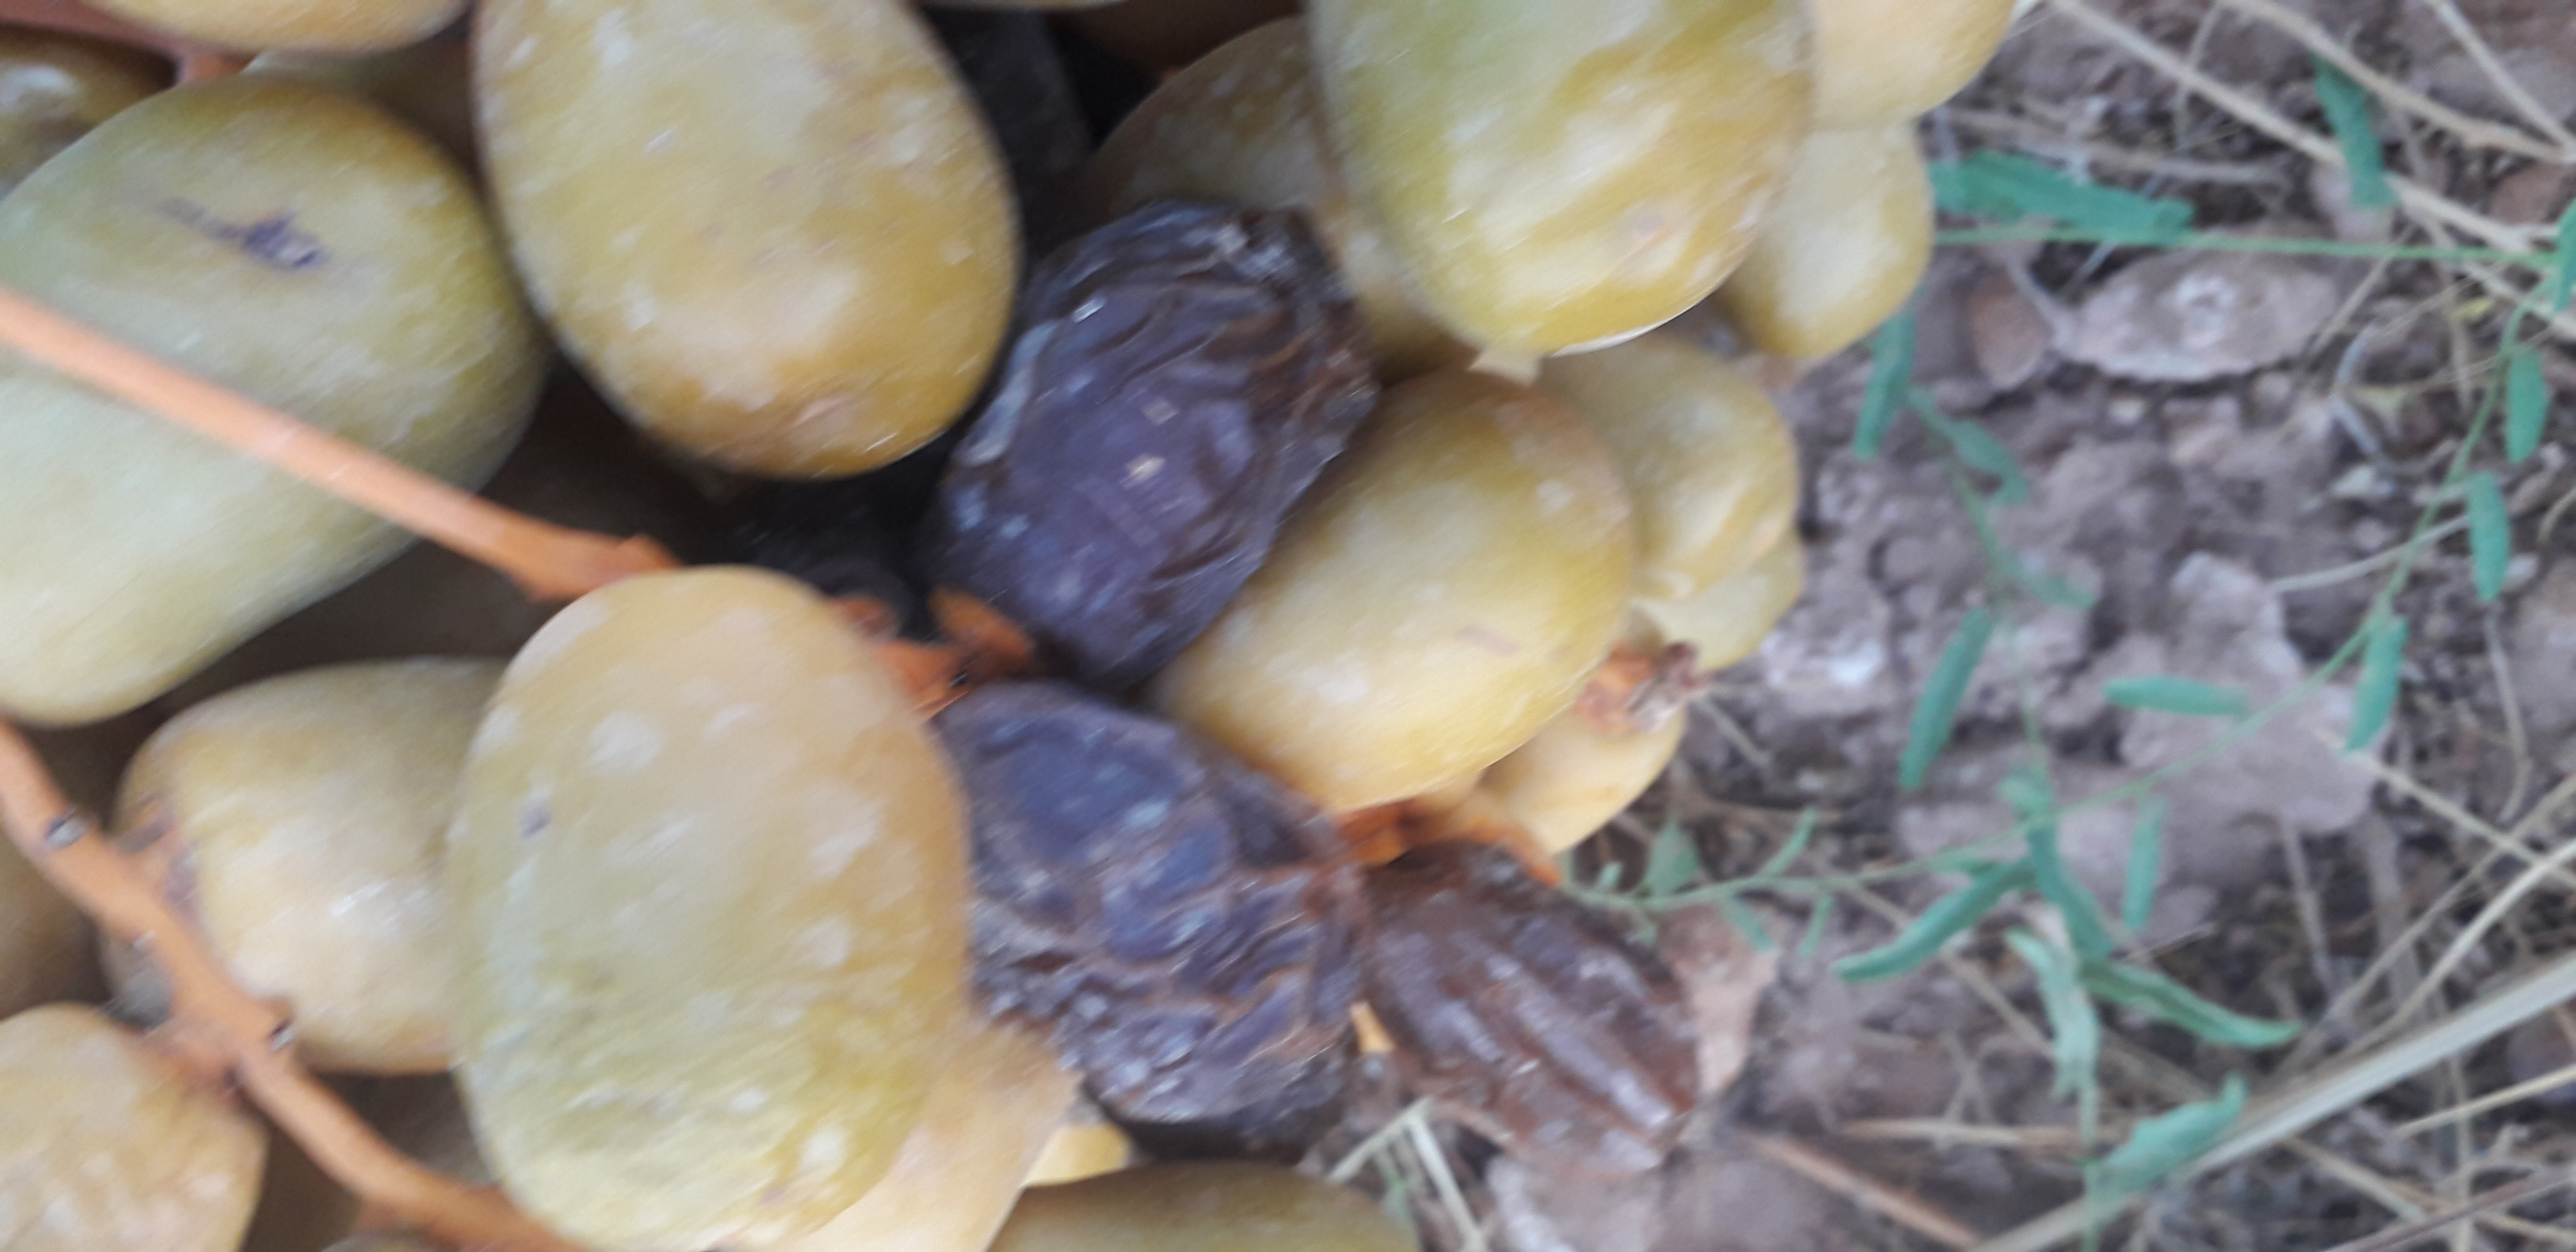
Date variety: Boufagous